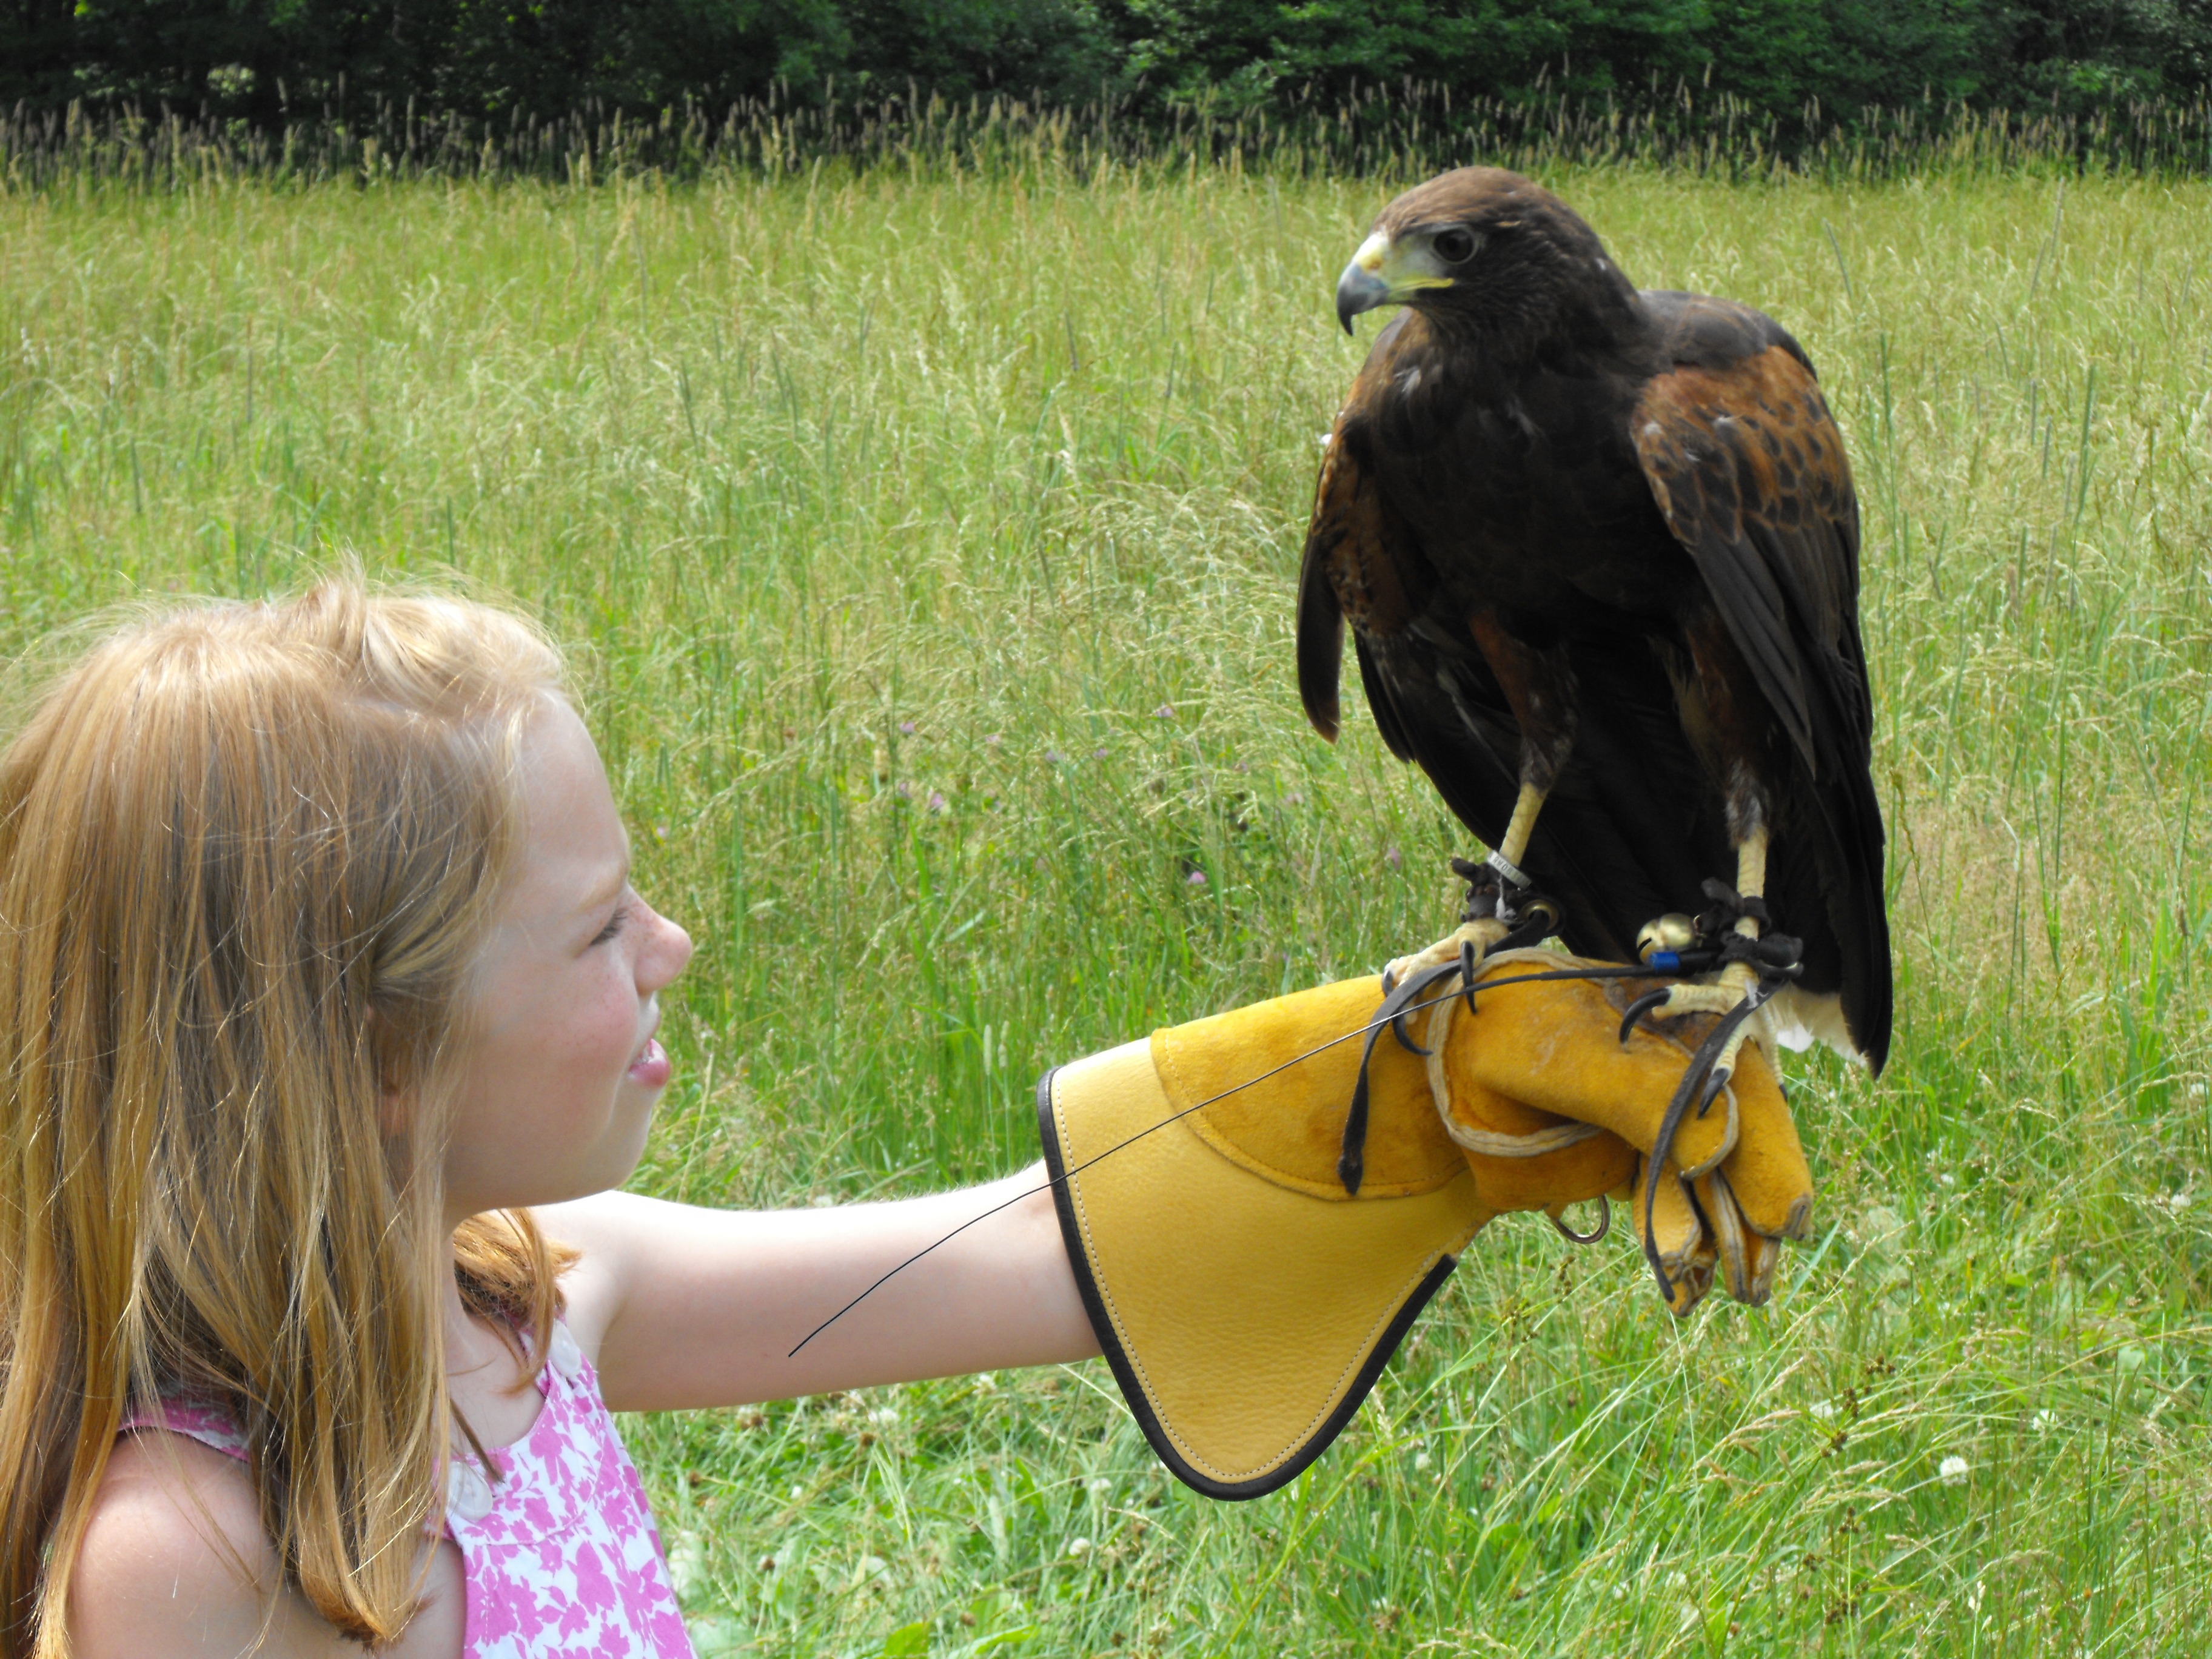
nature, outdoor, wilderness, bird, animal, fly, wildlife, wild, beak, mammal, child, freedom, hawk, feather, avian, majestic, bird of prey, wings, vertebrate, creature